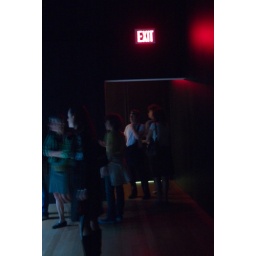
&amp;quot;Your strange certainty still kept: A curtain of water droplets, illuminated by strobe lights, appears frozen in midair.&amp;quot;